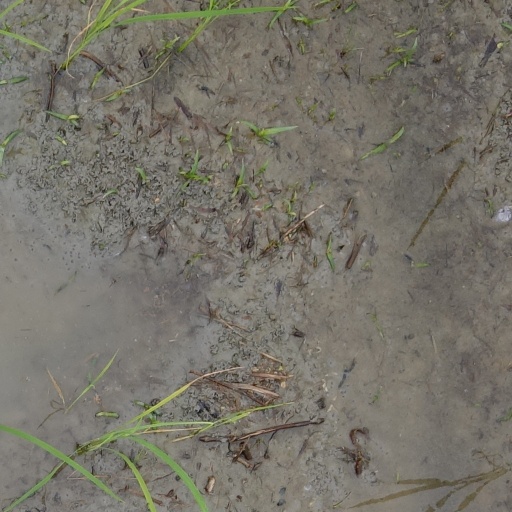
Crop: rice